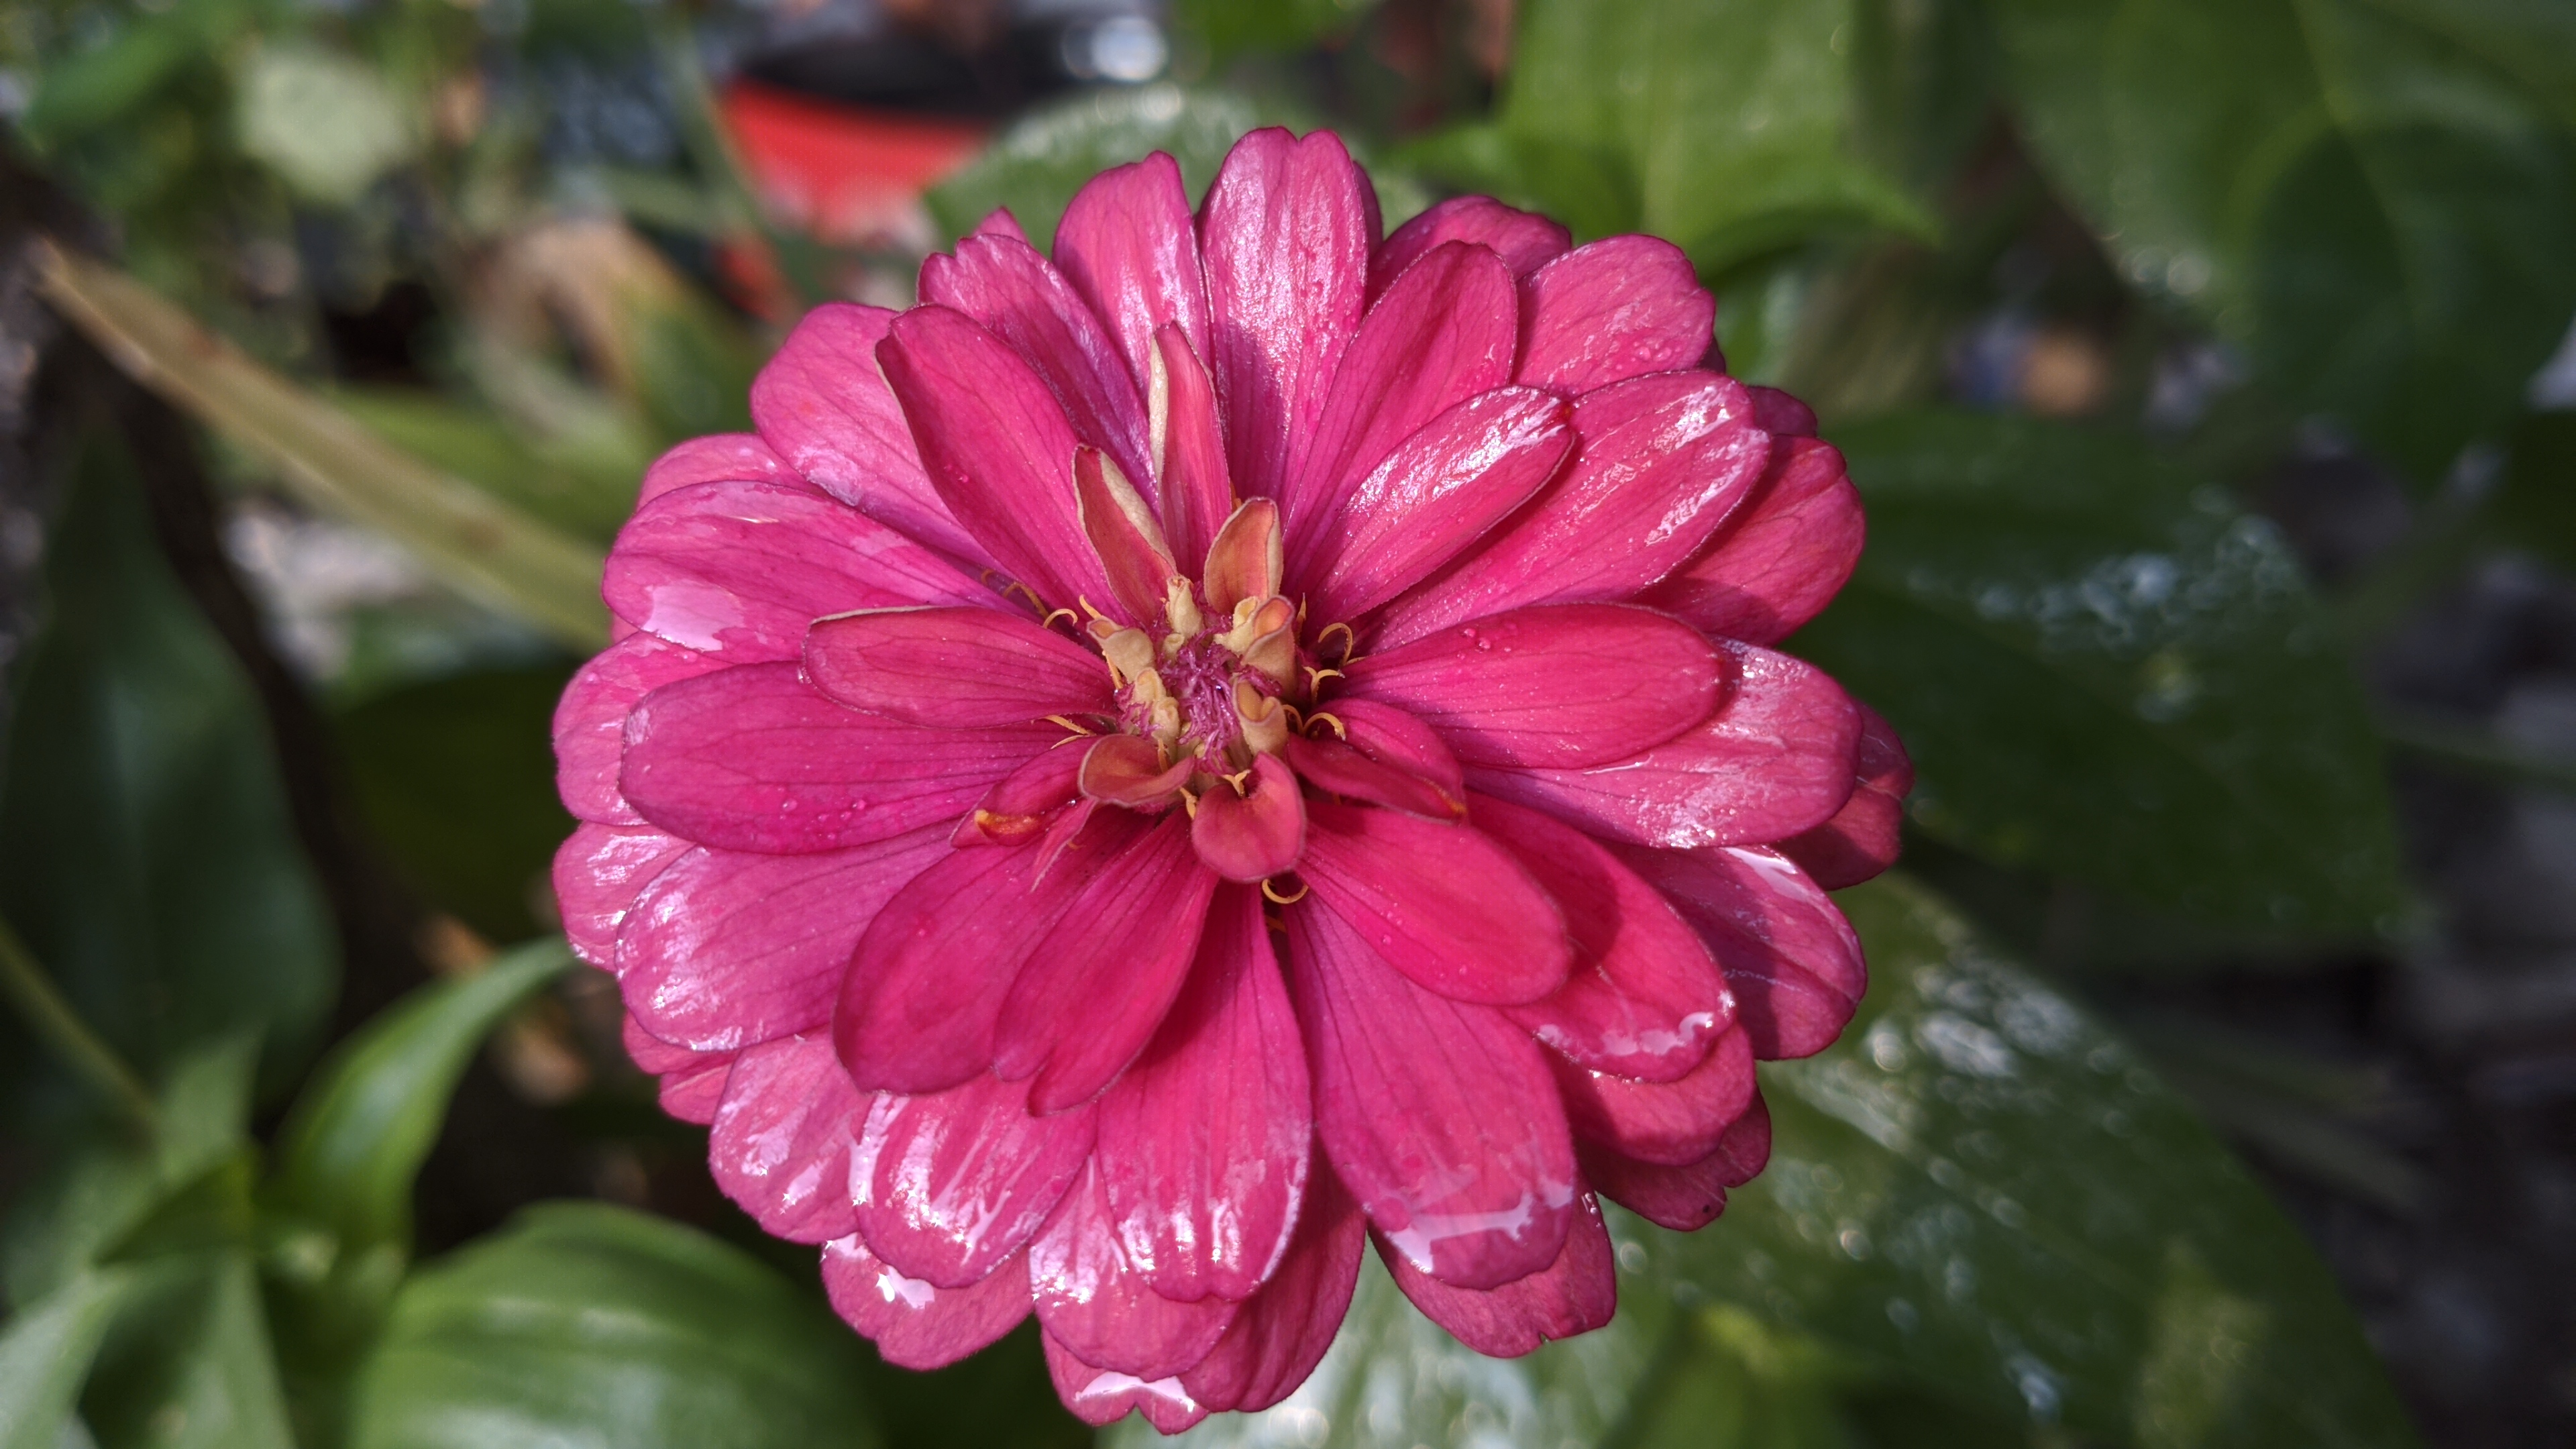
flower, flowering plant, petal, plant, pink, red, botany, magenta, close up, herbaceous plant, annual plant, wildflower, pink family, dicotyledon, perennial plant